Saw Mon Nyin

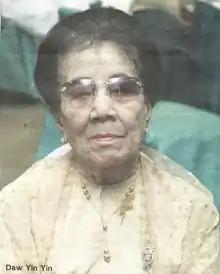

Daw Yin Yin (10 August 1919 – 12 December 2011) also known as Saw Mon Nyin was a well-known Burmese author.